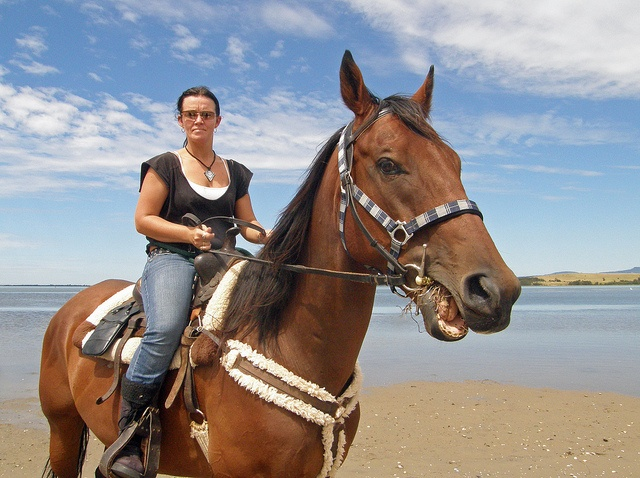
The woman is riding her horse on the beach.
A woman sitting on a brown horse on the beach
The woman is riding the horse down the beach by the water.
A woman rides a horse on the beach.
a woman sitting on top of a horse standing on a beach